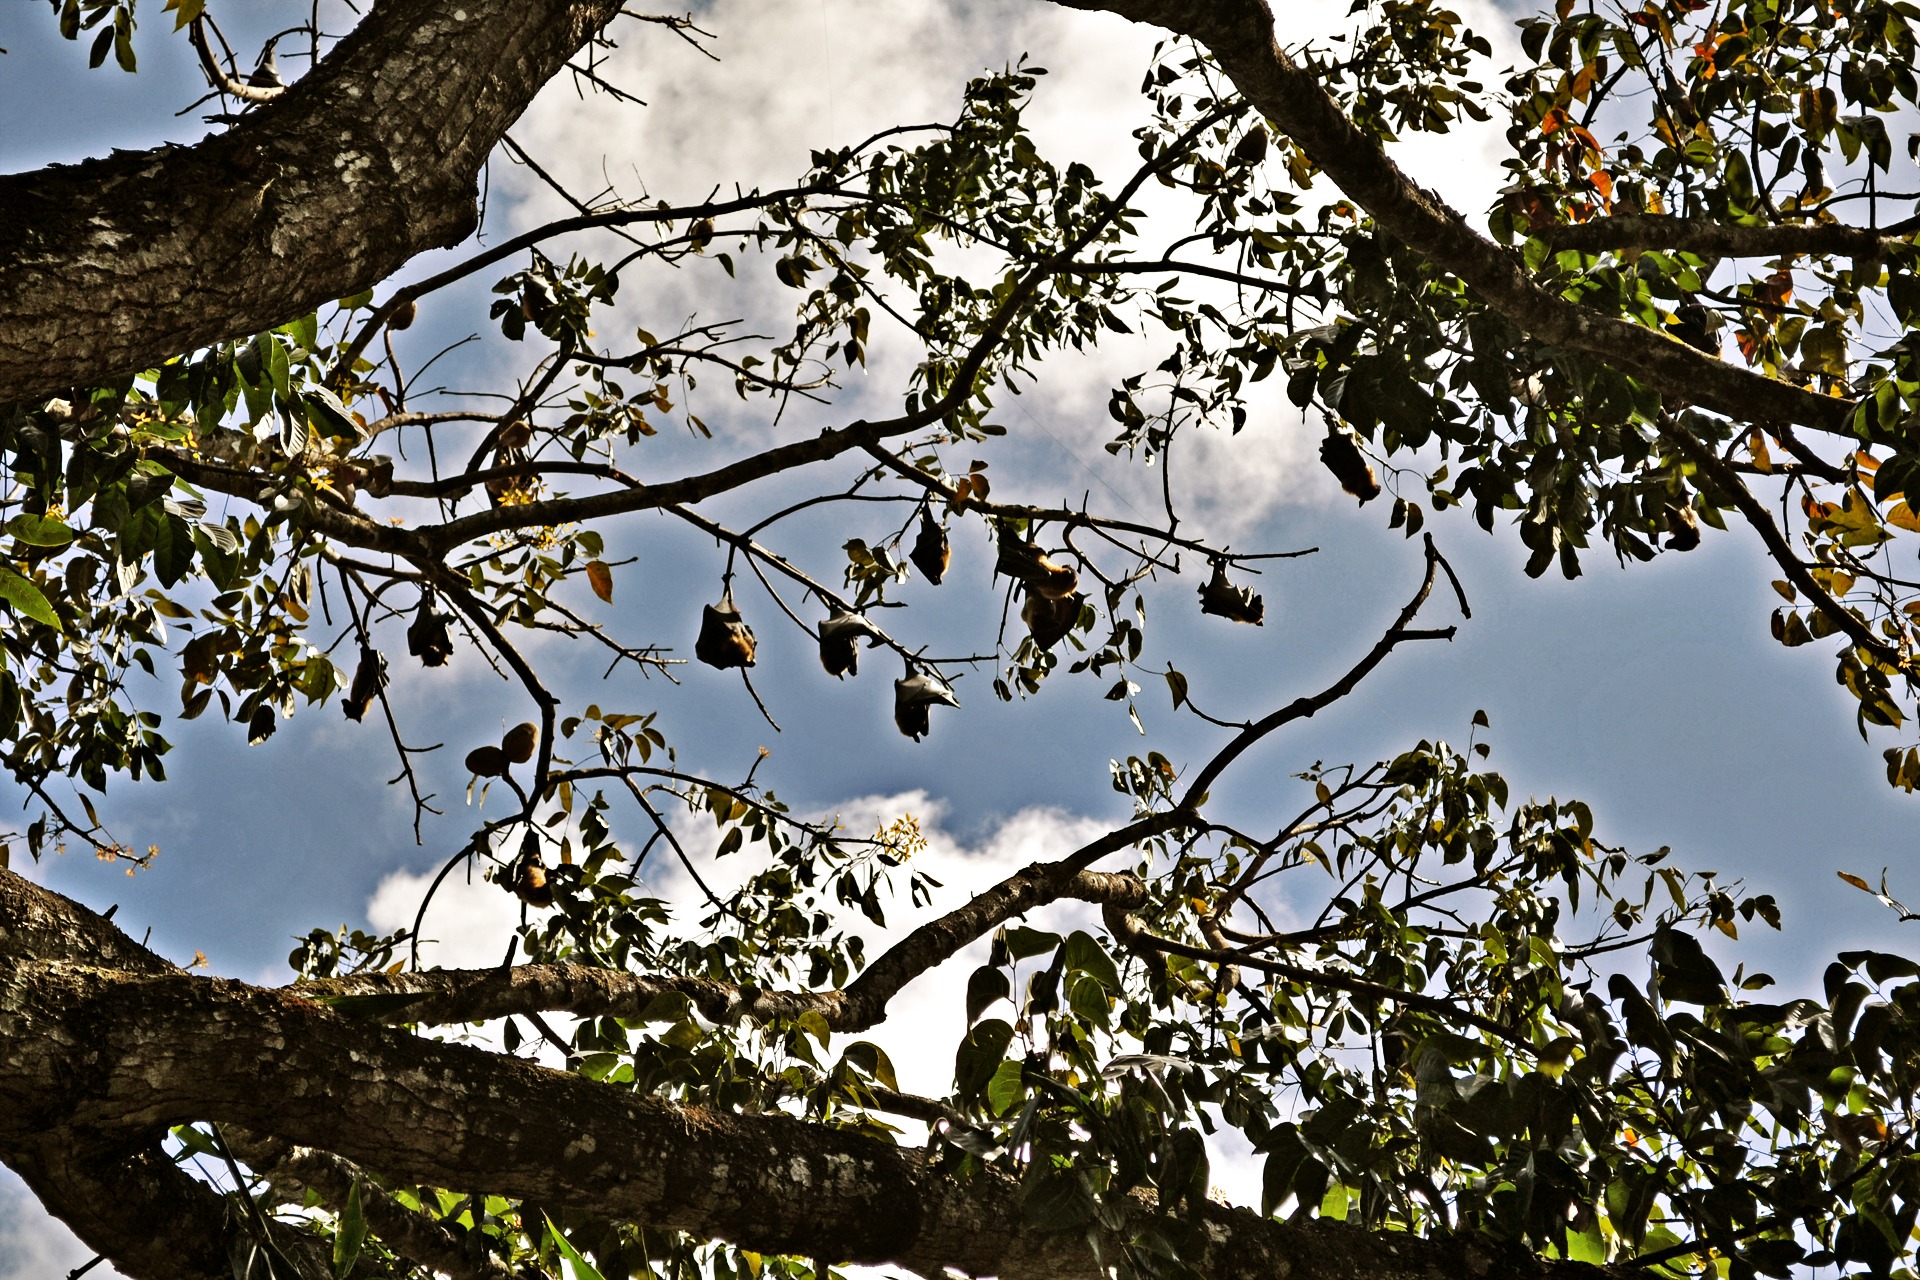
tree, nature, branch, blossom, plant, sky, sunlight, leaf, flower, animal, flying, fly, wildlife, wild, spring, autumn, botany, flora, season, bat, habitat, sri lanka, ceylon, bats, woody plant, mawanella, chiroptera, flying mammal